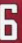
Number: 6